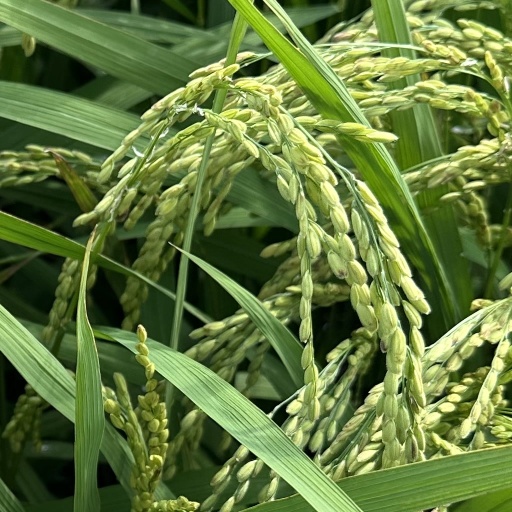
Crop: rice